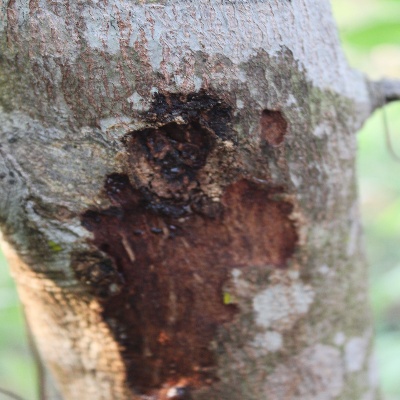
Crop: Cashew
Condition: gumosis